1959 World Series

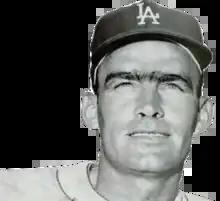
Wally Moon

The victory in Game 5 gave the Sox hope, heading back home to a "real ballpark," as opposed to L.A.'s converted football stadium. But the change in scenery was no help. Early Wynn started with only two days rest, and after surrendering two runs in the third inning on Duke Snider's home run after a walk, the Dodgers broke open the game with six more in the fourth. Norm Larker hit a leadoff single, moved to second on a sacrifice bunt, and scored on Maury Wills's single. Wills scored on Johnny Podres's double to knock Wynn out of the game. Dick Donovan walked Jim Gilliam before allowing a two-run double to Charlie Neal and two-run home run to Wally Moon to make it 8–0 Dodgers. Starter Podres was also knocked out in the fourth by Chicago's last gasp, another towering three-run home run by the hottest Sox hitter, Ted Kluszewski, after a walk and hit-by-pitch. In the ninth inning, Chuck Essegian set a World Series record with his second pinch-hit home run of the Series off of Ray Moore, and the Dodgers captured their first championship as a Los Angeles team. Relief pitcher Larry Sherry was voted Most Valuable Player of the Series after finishing with a 2–0 record, two saves, five strikeouts, and a 0.71 ERA, allowing only one earned run off eight hits in 12 innings pitched.